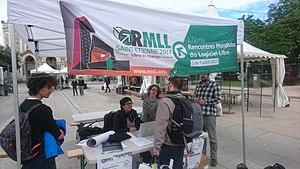
Village des rencontres mondiales du logiciel libre 2017 Place Jean-Jaurès à Saint-Étienne en France.